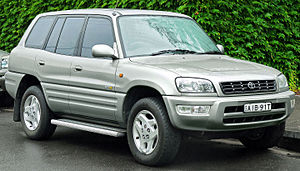
Toyota RAV4
Første generation
"Toyota RAV4 er en kompakt SUV fra Toyota. Bilen kom på markedet i 1994 og var ved lanceringen en helt ny biltype, som forenede flere af fordelene ved de store firehjulstrækkere som høj førerposition og firehjulstræk med en personbils smidighed og brændstoføkonomi. RAV4 betyder ""Recreational Active Vehicle, 4-Wheel Drive"", men første og anden generation findes også med kun forhjulstræk.